Roman Catholic Diocese of Boise

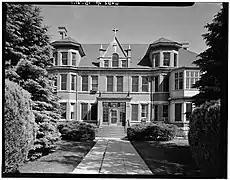
Original St. Alphonsus Hospital, Boise, Idaho (1894)

In 1906, Gladieux laid the cornerstone for the Cathedral of St. John the Evangelist in Boise. The opening of large tracts of land to settlement and the arrival of the railroad greatly increased the population of Idaho. The diocese grew dramatically over the following century. Many Catholic Basques from Spain began immigrating to Idaho early in the twentieth century to work in the sheep industry. Glorieux died in 1917.